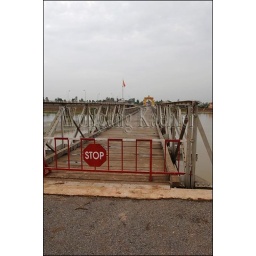
Vietnam, vinh moc, demilitarized zone (Dmz) At the 17th parallel, bridge over ben hai river